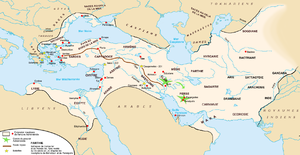
L'histoire de l'Élam, région antique située dans le sud-ouest de l'actuel Iran, couvre environ trois millénaires, d'environ 3000 av. J.-C. à 200 ap. J.-C. Il s'agit donc d'une civilisation historique majeure du Proche-Orient ancien, voisine directe de la Mésopotamie avec qui elle a entretenu durant ces dizaines de siècles des rapports tantôt pacifiques, tantôt violents. L'Élam était peuplé par un groupe dit « élamite », parlant une langue connue par des textes en cunéiforme qui est un isolat linguistique, mais comprenait également dans sa partie occidentale des éléments parlant l'akkadien de Mésopotamie. Durant son histoire, cette région a été dominée par plusieurs royaumes, certains réussissant à établir une hégémonie sur tout l'Élam voire à dominer des régions voisines, tandis que d'autres périodes sont marquées par une fragmentation politique. On ne peut donc pas parler d'un royaume élamite en continu, même s'il y a des transmissions entre les différents royaumes élamites.
La satrapie de Bactriane est devenue vers 540 la 12ᵉ satrapie de l'Empire achéménide. Elle a ensuite été intégrée dans l'empire d'Alexandre III. À sa mort, elle a été partagée entre ses successeurs, les diadoques, puis est devenue une satrapie du royaume séleucide à l'époque hellénistique.
La période babylonienne tardive est une phase mal définie de l'histoire de la Babylonie, qui couvre en gros la seconde moitié du Iᵉʳ millénaire av. J.‑C., depuis la chute de l'empire néo-babylonien en 539 av. J.-C. jusqu'à la disparition de l'antique culture mésopotamienne au début de notre ère. Cette région est successivement dominée par plusieurs dynasties d'origine extérieure : les Perses de la dynastie achéménide, les Grecs de la dynastie séleucide, les Parthes de la dynastie arsacide.
La satrapie de Perside ou de Perse est une entité territoriale et administrative perse formée, au VIᵉ siècle av. J.-C. par les Achéménides. Elle est située sur la région de Perside, dans le sud-ouest de l'Iran actuel. C'est un centre important de l'Empire perse achéménide, notamment grâce à sa capitale, Persépolis, conquise par Alexandre le Grand en 330 av. J.-C. Suite à cette conquête, la satrapie est intégrée au royaume d'Alexandre le Grand et, plus tard, elle est également comprise dans l'Empire séleucide.
Persépolis, Parsa en vieux-persan, était une capitale de l’empire perse achéménide. Le site se trouve dans la plaine de Marvdasht, au pied de la montagne Kuh-e Rahmat, à environ 75 km au nord-est de la ville de Shiraz, province de Fars, Iran.
Dans l'ancienne géographie, la Colchide, Colchis ou Kolchis est un ancien État, royaume puis région géorgienne, qui a joué un rôle important dans la formation de la culture ethnique du peuple géorgien et de ses sous-groupes. Le royaume de Colchide a contribué au développement de l'État géorgien médiéval, à la suite de son unification avec le royaume d'Ibérie, ou Karthli. Le terme « Colchide » est utilisé pour désigner l'ensemble des anciennes tribus qui vivaient sur la côte orientale de la mer Noire. Sa puissance et ses structures étatiques, déjà vers le IIᵉ millénaire av. J.‑C., jouent un rôle actif en Asie Mineure.
L'Atropatène correspond au nord de la satrapie de Médie de l'ancien empire perse, aujourd'hui l'Azerbaïdjan iranien.
La Margiane est une satrapie de la Perse achéménide, sur le cours du Murghab, située autour de l'antique Alexandrie de Margiane, appelée Merv au Moyen Âge et devenue l'actuelle Mary au Turkménistan.
L'Empire achéménide est le premier des empires perses à régner sur une grande partie du Moyen-Orient durant le Iᵉʳ millénaire av. J.-C. Il s'étend alors au nord et à l'ouest en Asie Mineure, en Thrace et sur la plupart des régions côtières du Pont Euxin ; à l'est jusqu'en Afghanistan et sur une partie du Pakistan actuels, et au sud et au sud-ouest sur l'actuel Irak, sur la Syrie, le Liban, Israël et la Palestine, la Jordanie, le nord de l'Arabie saoudite, l'Égypte, et jusqu'au nord de la Libye.
L'histoire de la Mésopotamie débute avec le développement des communautés sédentaires dans le nord de la Mésopotamie au début du Néolithique, et s'achève dans l'Antiquité tardive. Elle est reconstituée grâce à l'analyse des fouilles archéologiques des sites de cette région, et à partir du IVᵉ millénaire av. J.‑C. par des textes écrits essentiellement sur des tablettes d'argile, la Mésopotamie étant l'une des premières civilisations à inventer l'écriture, avec l’Égypte antique.
L'histoire de l'Ouzbékistan a connu d'importantes migrations, qui ont causé des modifications du peuplement du pays, suivant les montées et les chutes de dynasties et d'empires aussi puissants que variés. L'Ouzbékistan est situé au cœur de l'Asie centrale, entre les steppes, les déserts et les montagnes, au croisement de grandes routes de communication et de commerce. Les Ouzbeks, de langue turque, ne sont que parmi les derniers de ces migrants. Aujourd'hui, ce pays indépendant le plus peuplé de la région tente à se faire le chemin autour des grandes puissances et d'affirmer son identité propre qu'il est en train de forger.
L’histoire de l’Iran couvre des milliers d’années, depuis les civilisations antiques du plateau iranien, l’ancienne civilisation de Jiroft dans la province du Kerman et de Shahr-i Sokhteh dans la province du Sistan et Baluchestan, suivie du royaume d’Élam, entre les actuelles provinces du Khuzistan et du Fars, la civilisation de Lorestan et la floraison de la civilisation de Marlik dans la province du Gilan, et des Mannéens qui à l'origine sont installés au sud du lac d’Orumieh, près de l’actuelle ville de Piranshahr dans la province du Kordestan mais répandus dans l'ensemble des provinces d'Azarbaijan, des Mèdes et des Perses qui fondent l’empire achéménide, des Parthes, des Sassanides jusqu’à l'actuelle République islamique d'Iran.
L’Histoire de la Géorgie, pays situé aux confins de l'Europe et de l'Asie, dans le Caucase, s’étend sur plusieurs millénaires et son territoire est l’un des foyers de civilisation agricole et lettrée, avec la Mésopotamie et l'Égypte. Avant cela, durant la préhistoire, les premiers hominidés connus hors de l’Afrique s’y sont établis il y a plus de 1,5 million d’années. Dès l’Antiquité, la Géorgie fut pendant très longtemps disputée entre les puissances qui l’entouraient, de l’Empire hellénistique à la Russie moderne, en passant par les royaumes perses, l’Empire romain, les Arabes, les Mongols et les Turcs. Chacun de ces facteurs influença l’identité géorgienne sans parvenir à l’effacer.
Pourim est une fête juive d’origine biblique et d’institution rabbinique, qui commémore les événements relatés dans le Livre d’Esther : la délivrance miraculeuse d’un massacre de grande ampleur, planifié à leur encontre par Haman l’Agaggite dans l’Empire perse sous le règne d’Assuérus.
Les guerres médiques opposent les Grecs aux Perses de l'Empire achéménide au début du Vᵉ siècle av. J.-C. Elles sont déclenchées par la révolte des cités grecques asiatiques contre la domination perse, l'intervention d'Athènes en leur faveur entraînant des représailles. Les deux expéditions militaires des souverains achéménides Darius Iᵉʳ et Xerxès Iᵉʳ constituent les principaux épisodes militaires de ce conflit ; elles se concluent par la victoire spectaculaire des cités grecques européennes conduites par Athènes et Sparte.
Vers 500 av. J.-C. :
Le Pont est une région historique actuellement située dans le territoire de la Turquie et, selon les limites que lui accordent certains, de la Géorgie. Sa ville principale est, historiquement Trabzon, aussi connue sous le nom de Trébizonde ou de Trapézonte, mais Samsun en est aujourd'hui la plus peuplée avec plus de 700 000 habitants. Ce territoire fut colonisé par les Grecs venus d'Ionie dès l'époque archaïque et demeura ainsi un foyer isolé de la culture hellénique sous une forme allogène jusque bien après la conquête turque du milieu du XVᵉ siècle. La région fut le centre de deux puissants États au cours de l'histoire : le Royaume du Pont et l'Empire de Trébizonde. Malgré un intense processus de turquisation depuis l'instauration de la république en Turquie par Mustafa Kemal Atatürk, cette région peut encore être considérée aujourd'hui comme le territoire au particularisme le plus marqué du pays, après le Kurdistan.